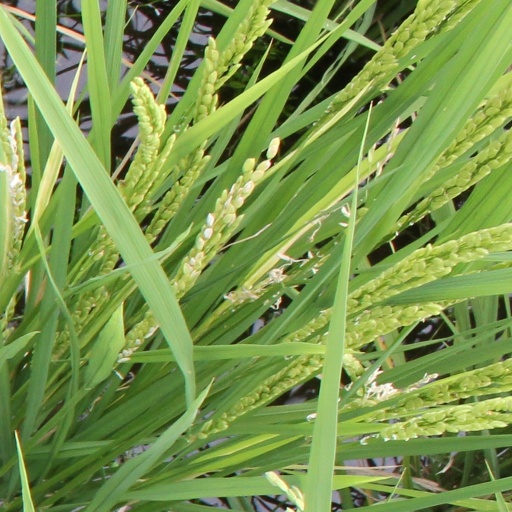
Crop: rice